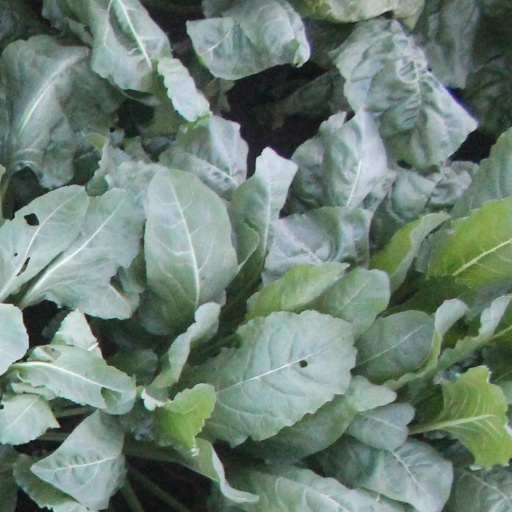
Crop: sugar beet